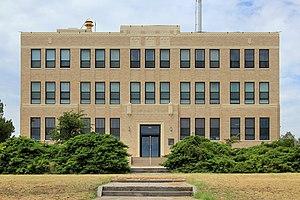
La ville de Mertzon est le siège du comté d'Irion, dans l’État du Texas, aux États-Unis. Elle comptait 839 habitants lors du recensement de 2000.
Le comté d'Irion, en anglais : Irion County, est un comté situé dans le centre-ouest de l'État du Texas aux États-Unis. Fondé le 7 mars 1889, son siège de comté est la ville de Mertzon. Selon le recensement des États-Unis de 2010, sa population est de 1 599 habitants, estimée, en 2018, à 1 522 habitants. Le comté a une superficie de 2 725 km², presque entièrement en surfaces terrestres. Il est nommé en mémoire de Robert Anderson Irion, secrétaire d’État du Texas.